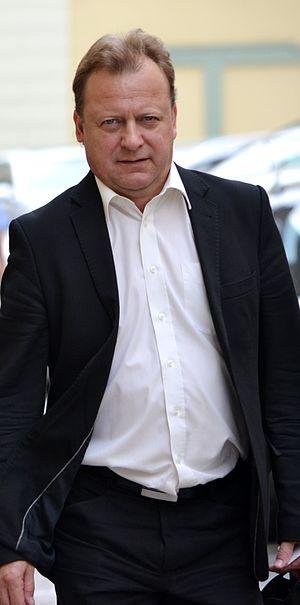
Pavel Ploc est un sauteur à ski tchèque. Après sa retraite sportive il est devenu entrepreneur avant de s'engager en politique. Il est depuis juin 2006 élu à la Snemovna sous les couleurs des sociaux-démocrates du CSSD.